Joker (2019 film)

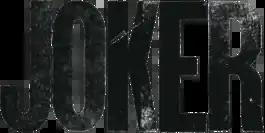
The logo of "Joker". Chad Danielely created the logo by letterpress, using old wood type.

Between 2014 and 2015, Joaquin Phoenix expressed interest to his agent in acting in a low-budget "character study" type of film about a comic book villain, like DC Comics character the Joker, before Phillips pitched "Joker" in 2016. Phoenix had previously declined to act in the Marvel Cinematic Universe (MCU) because he would have been required to reprise a role, such as Bruce Banner / Hulk (initially portrayed by Edward Norton before he was recast by Mark Ruffalo) or Stephen Strange / Doctor Strange (ultimately portrayed by Benedict Cumberbatch), in multiple films. Phoenix ruled out the Joker for his "character study" idea and tried to think of a different one. "I thought, 'You can't do the Joker, because, you know, it's just you can't do that character, it's just been done. Phoenix's agent suggested setting up an exploratory meeting with Warner Bros., but he declined and let go of the idea. Similarly, Todd Phillips had been offered to direct comic-based films a number of times, but declined because he thought they were "loud" and did not interest him. According to Phillips, "Joker" spawned from his idea to create a different, more grounded comic book film. He was attracted to the Joker because he did not think there was a definitive portrayal of the character, which he knew would provide considerable creative freedom.